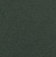
Surface type: asphalt